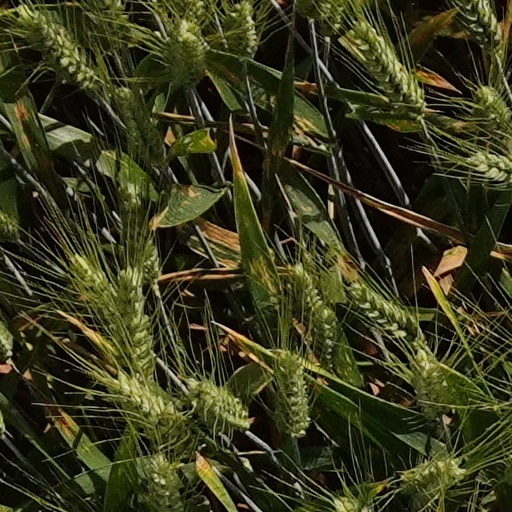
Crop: wheat